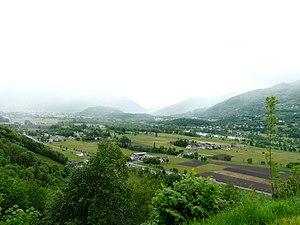
La vallée du gave de Pau, Saint-Savin, Hautes-Pyrénées, France.